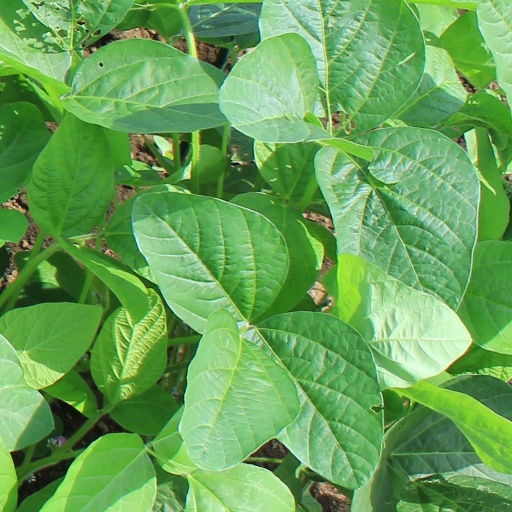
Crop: soybean